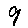
Label: 9